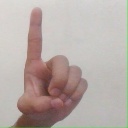
अक्षर: ड